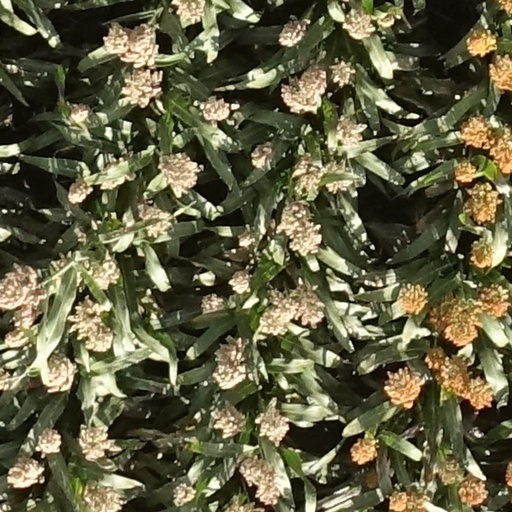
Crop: sorghum